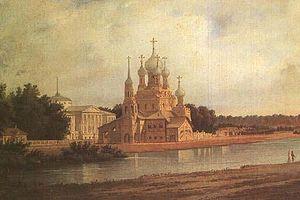
Ostankino
Ostankino i 1858
Ostankino er en tidligere sommerresidens for Sheremetevslægten, der oprindeligt lå nogle kilometer nord for Moskva, men som nu er en del af Moskvas Nodøstdistrikt.